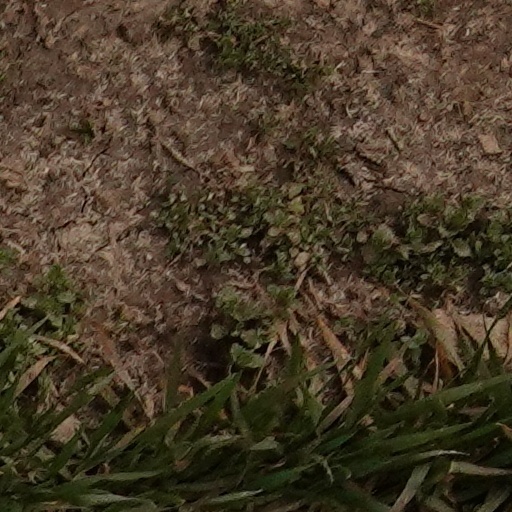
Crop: wheat